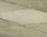
Surface type: concrete plates